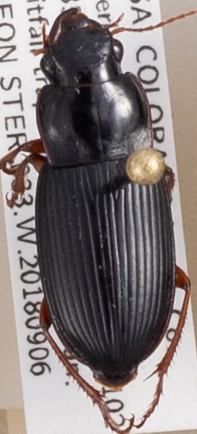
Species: Harpalus paratus
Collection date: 2018-09-06
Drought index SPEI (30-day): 1.106
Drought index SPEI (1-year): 0.71
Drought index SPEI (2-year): -0.018